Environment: real
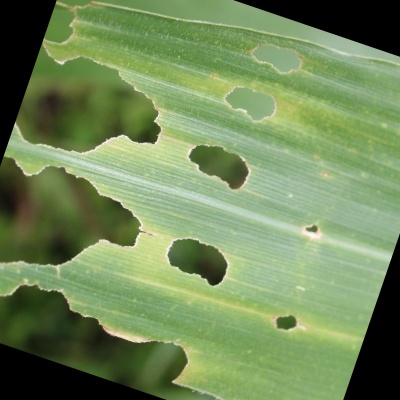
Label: fall_armyworm